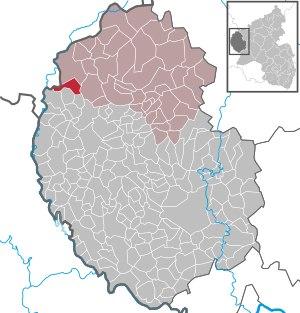
Heckhuscheid est une municipalité allemande située dans le land de Rhénanie-Palatinat et l'arrondissement d'Eifel-Bitburg-Prüm.